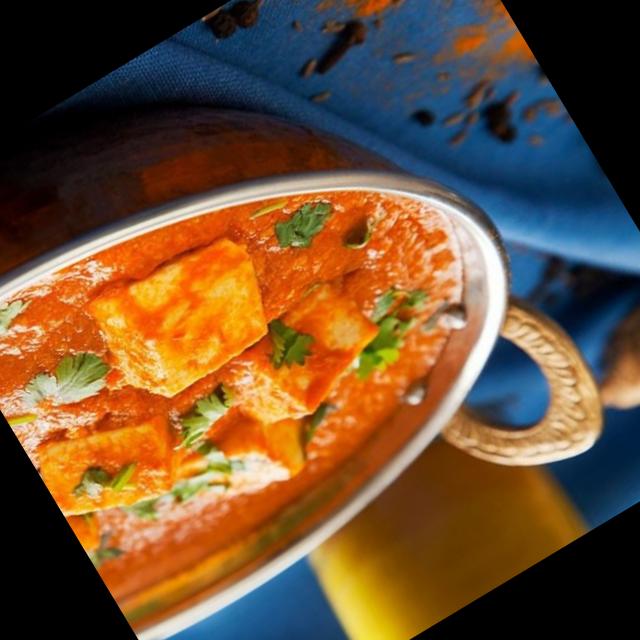
Dish: shahi_paneer